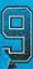
Number: 9